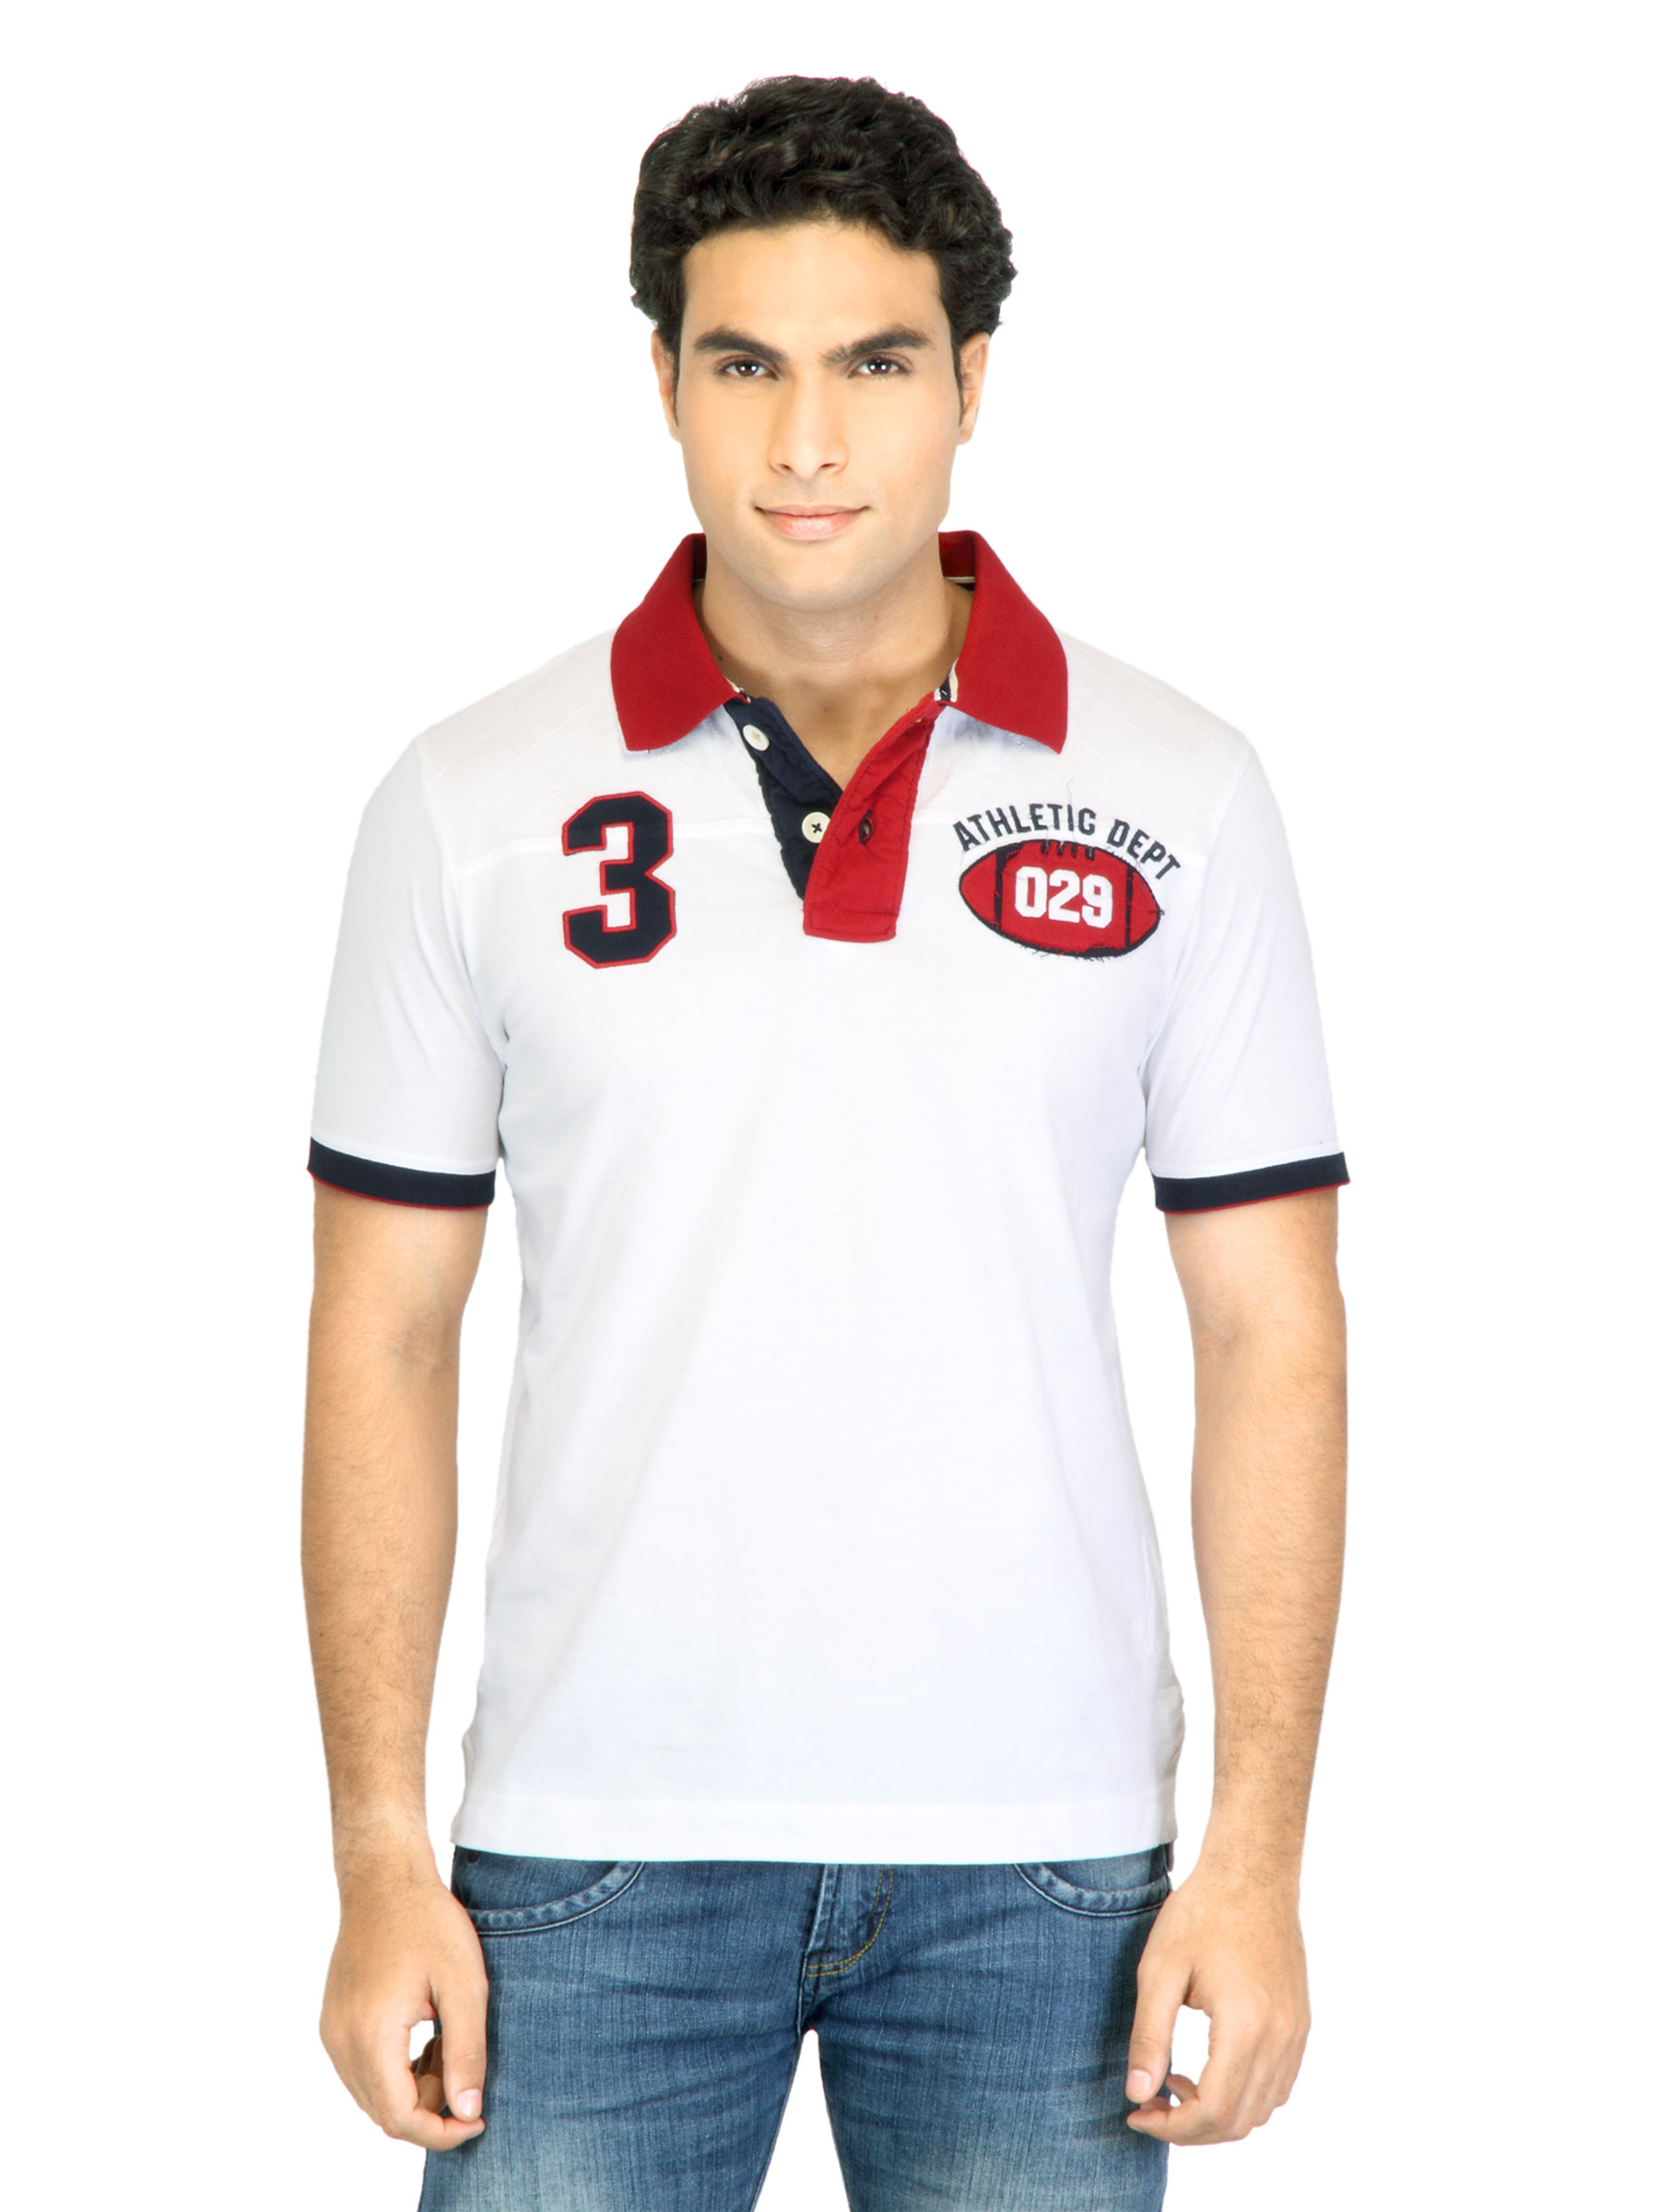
Basics Men White Printed Polo T-shirt
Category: Apparel / Topwear / Tshirts
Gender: Men
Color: White
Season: Fall 2011
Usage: Casual